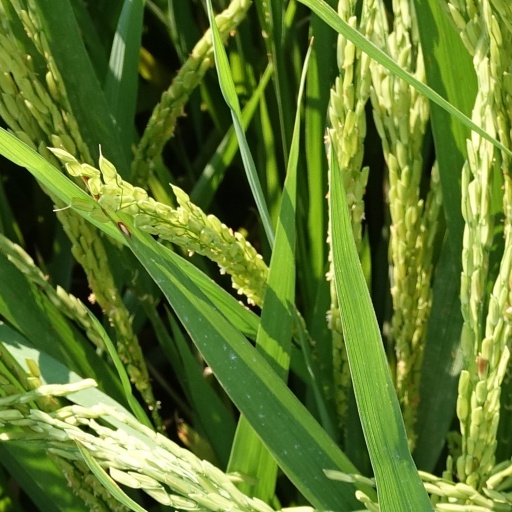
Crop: rice